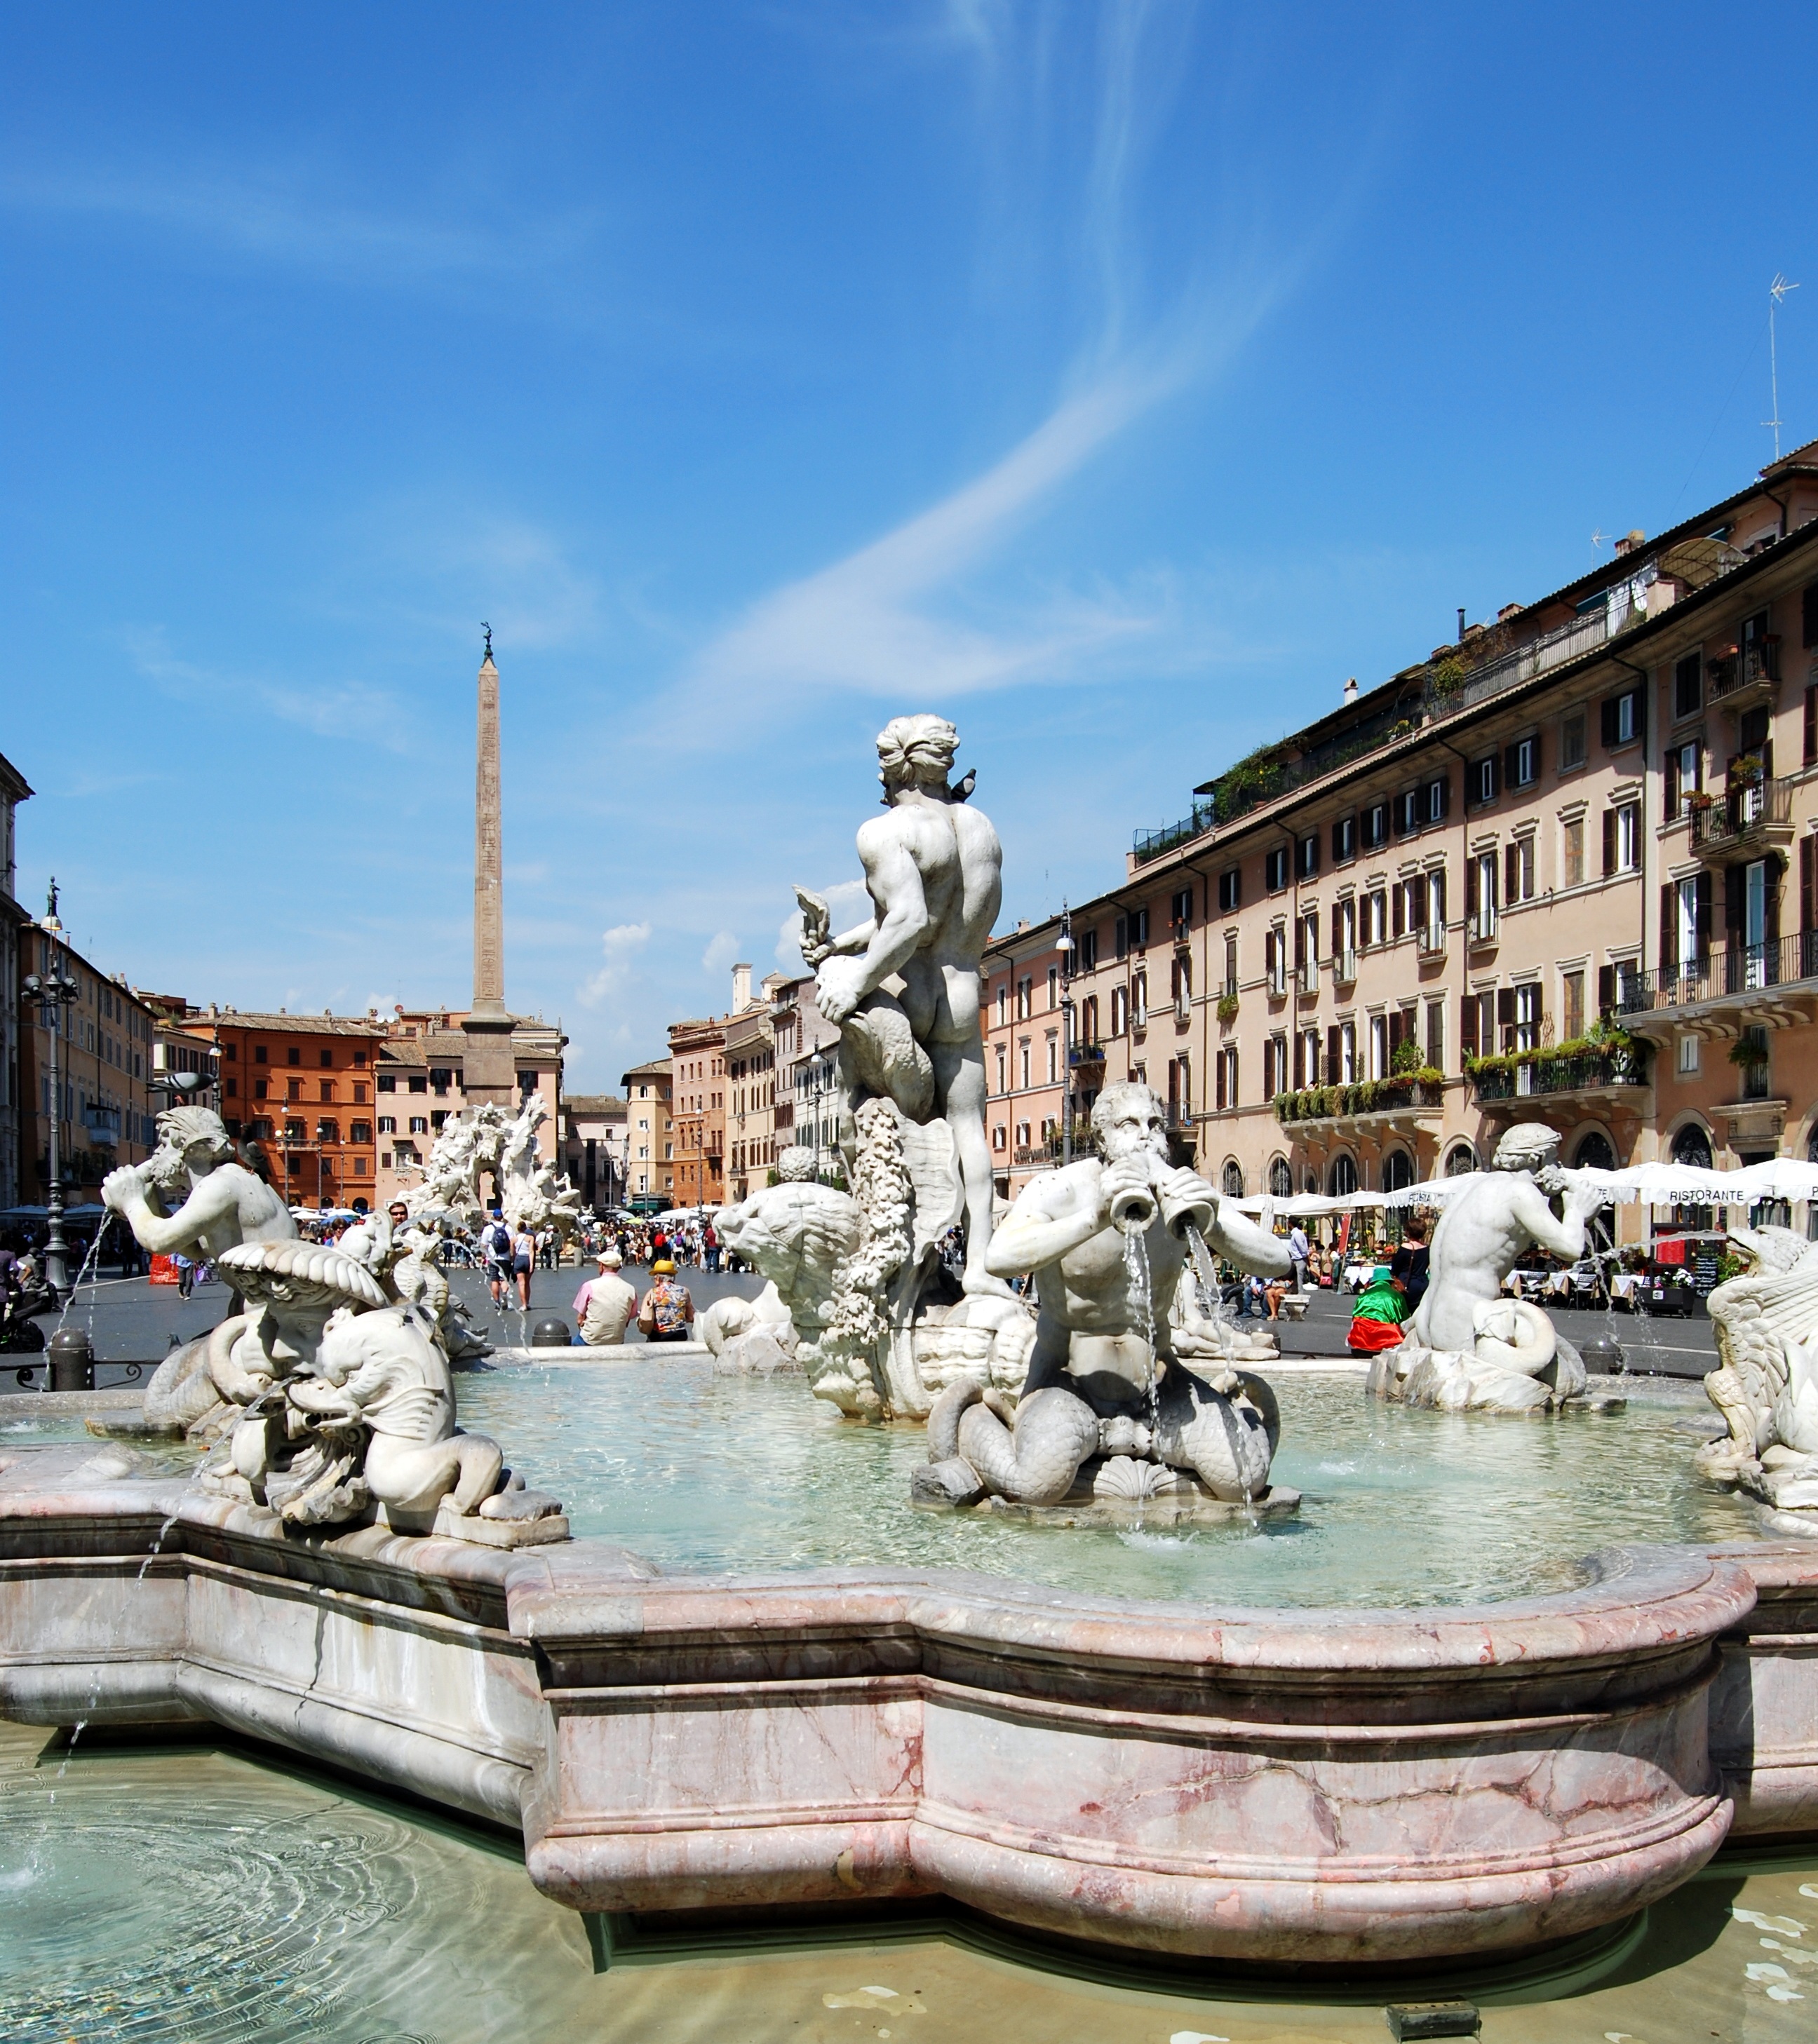
water, town, palace, city, cityscape, vacation, travel, statue, plaza, landmark, tourism, sculpture, rome, marble, fountain, town square, water feature, triton, ancient rome, piazza navona, human settlement, fontana del moro